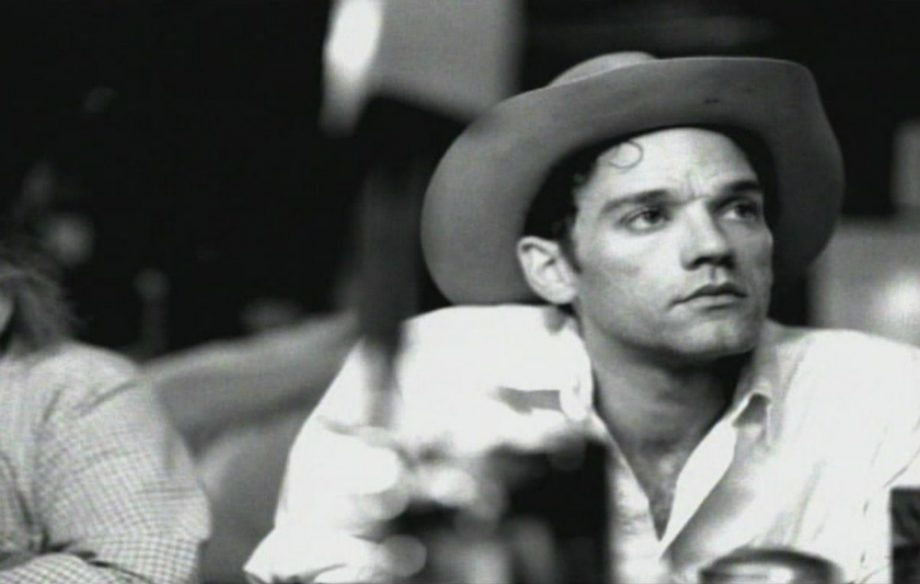
Gender: men